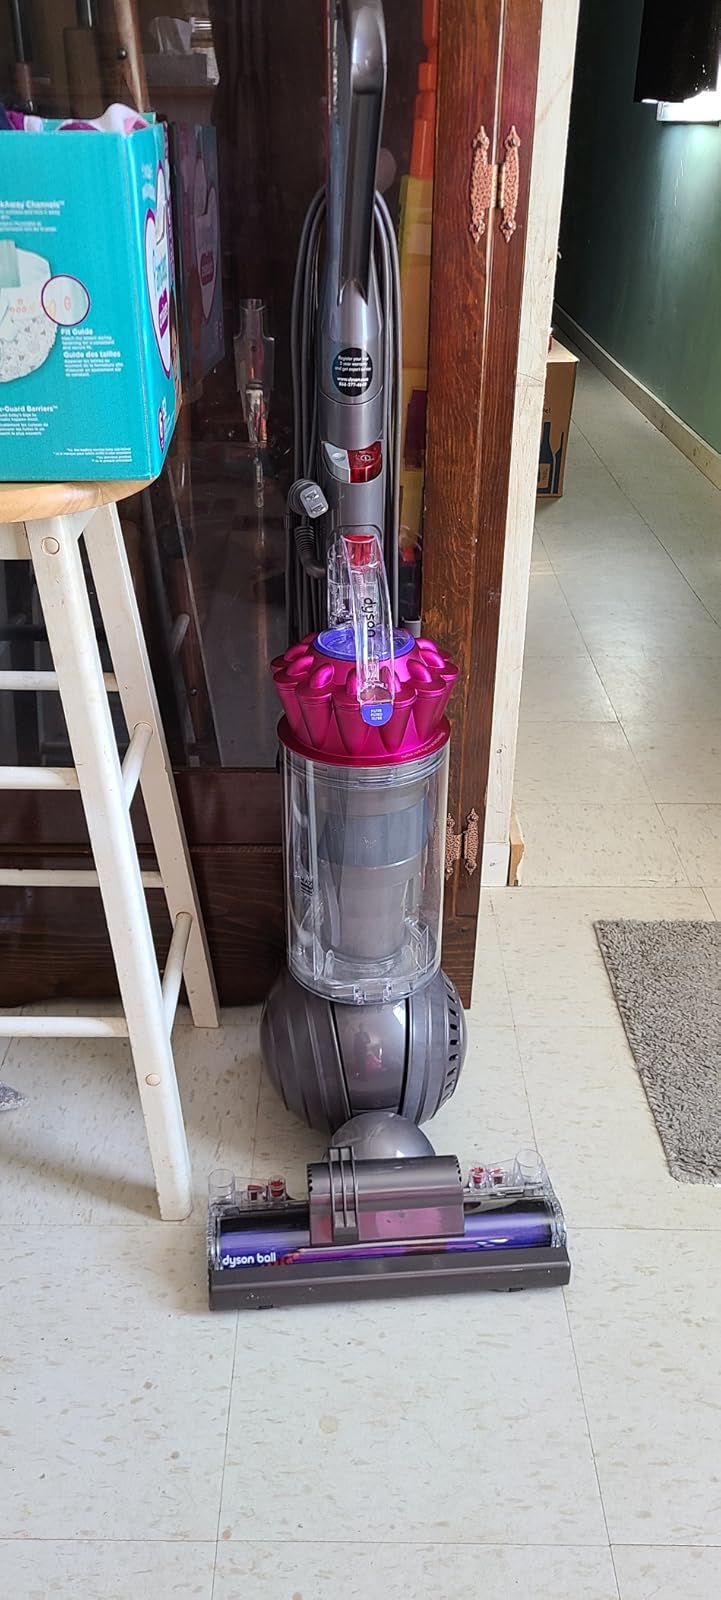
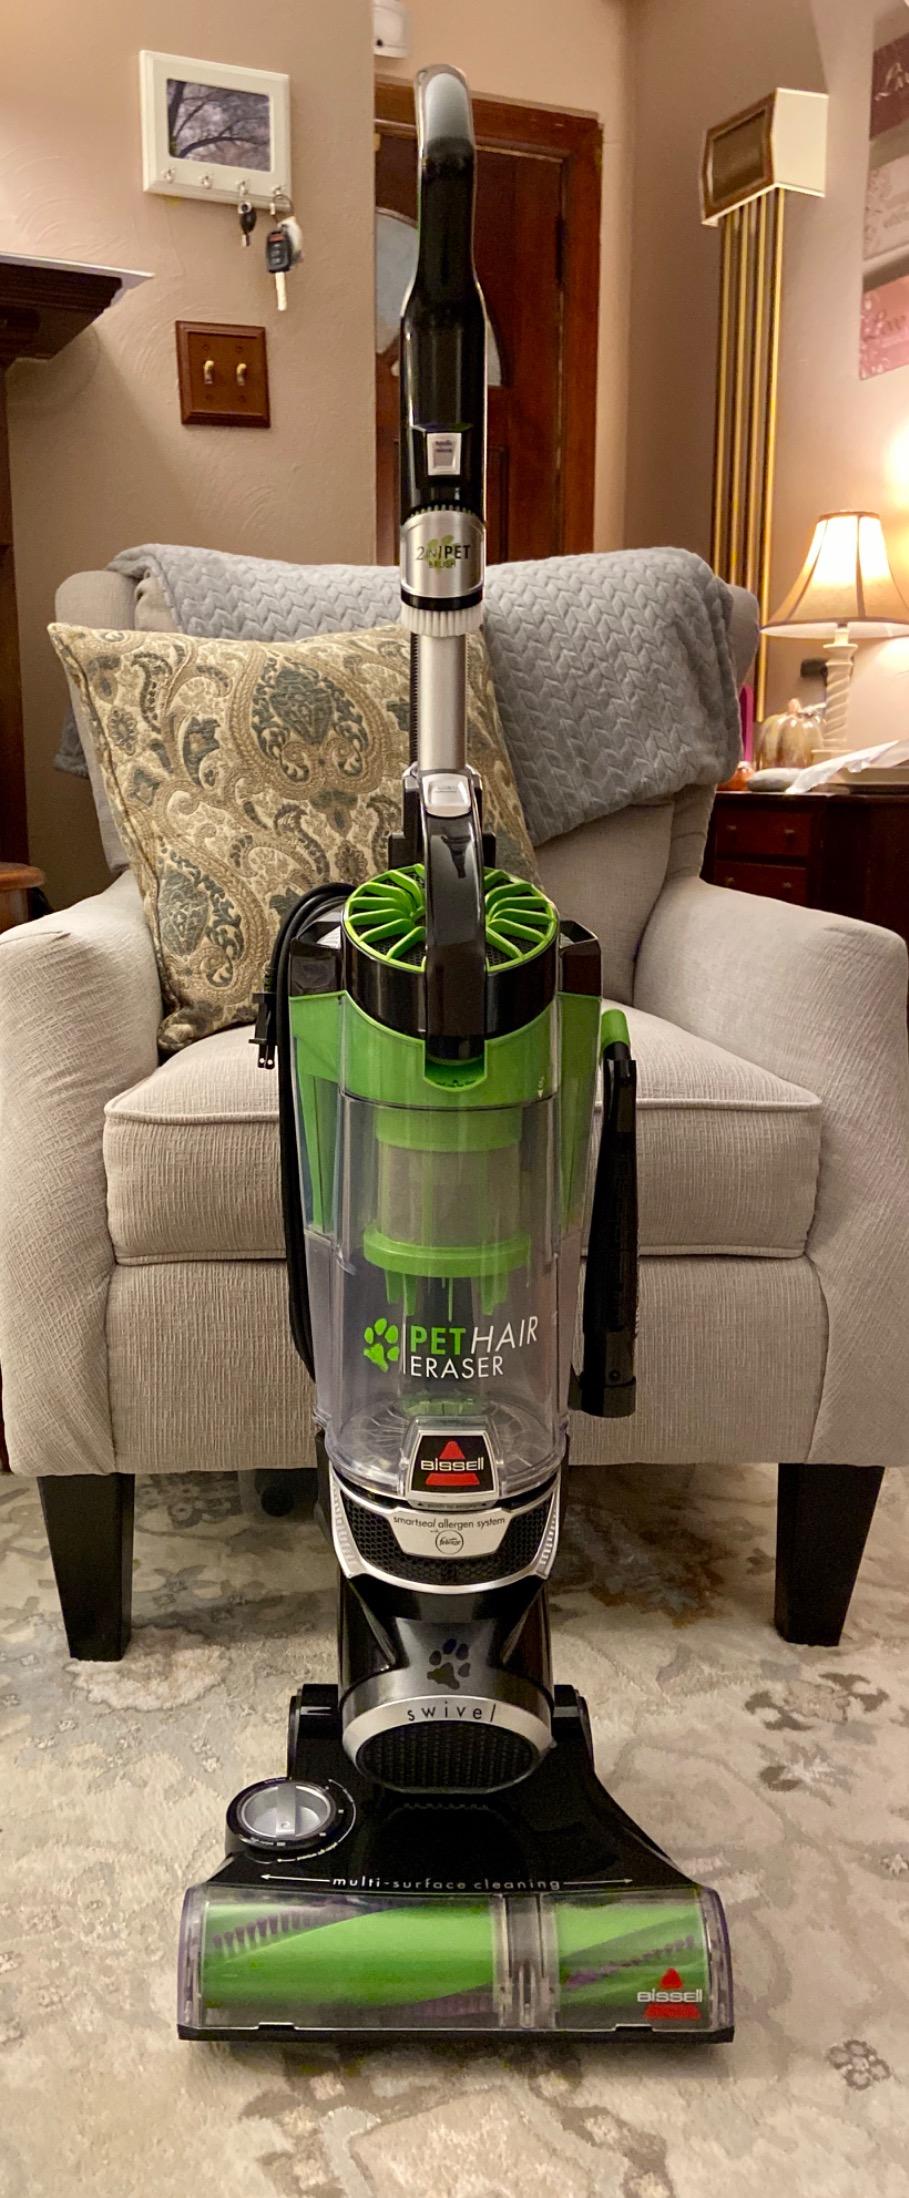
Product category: items_vacuum
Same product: no